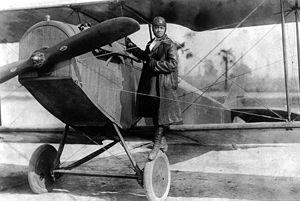
Bessie Coleman est une aviatrice américaine. Elle est la première femme noire au monde à pouvoir piloter et la première personne d'origine afro-américaine et amérindienne à détenir une licence de pilote qu'elle obtient en 1921.